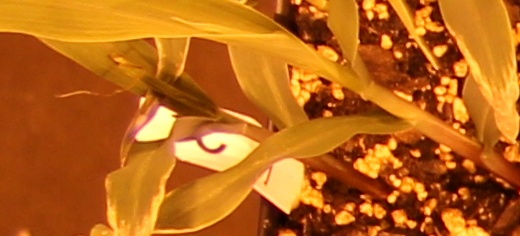
Label: Corn